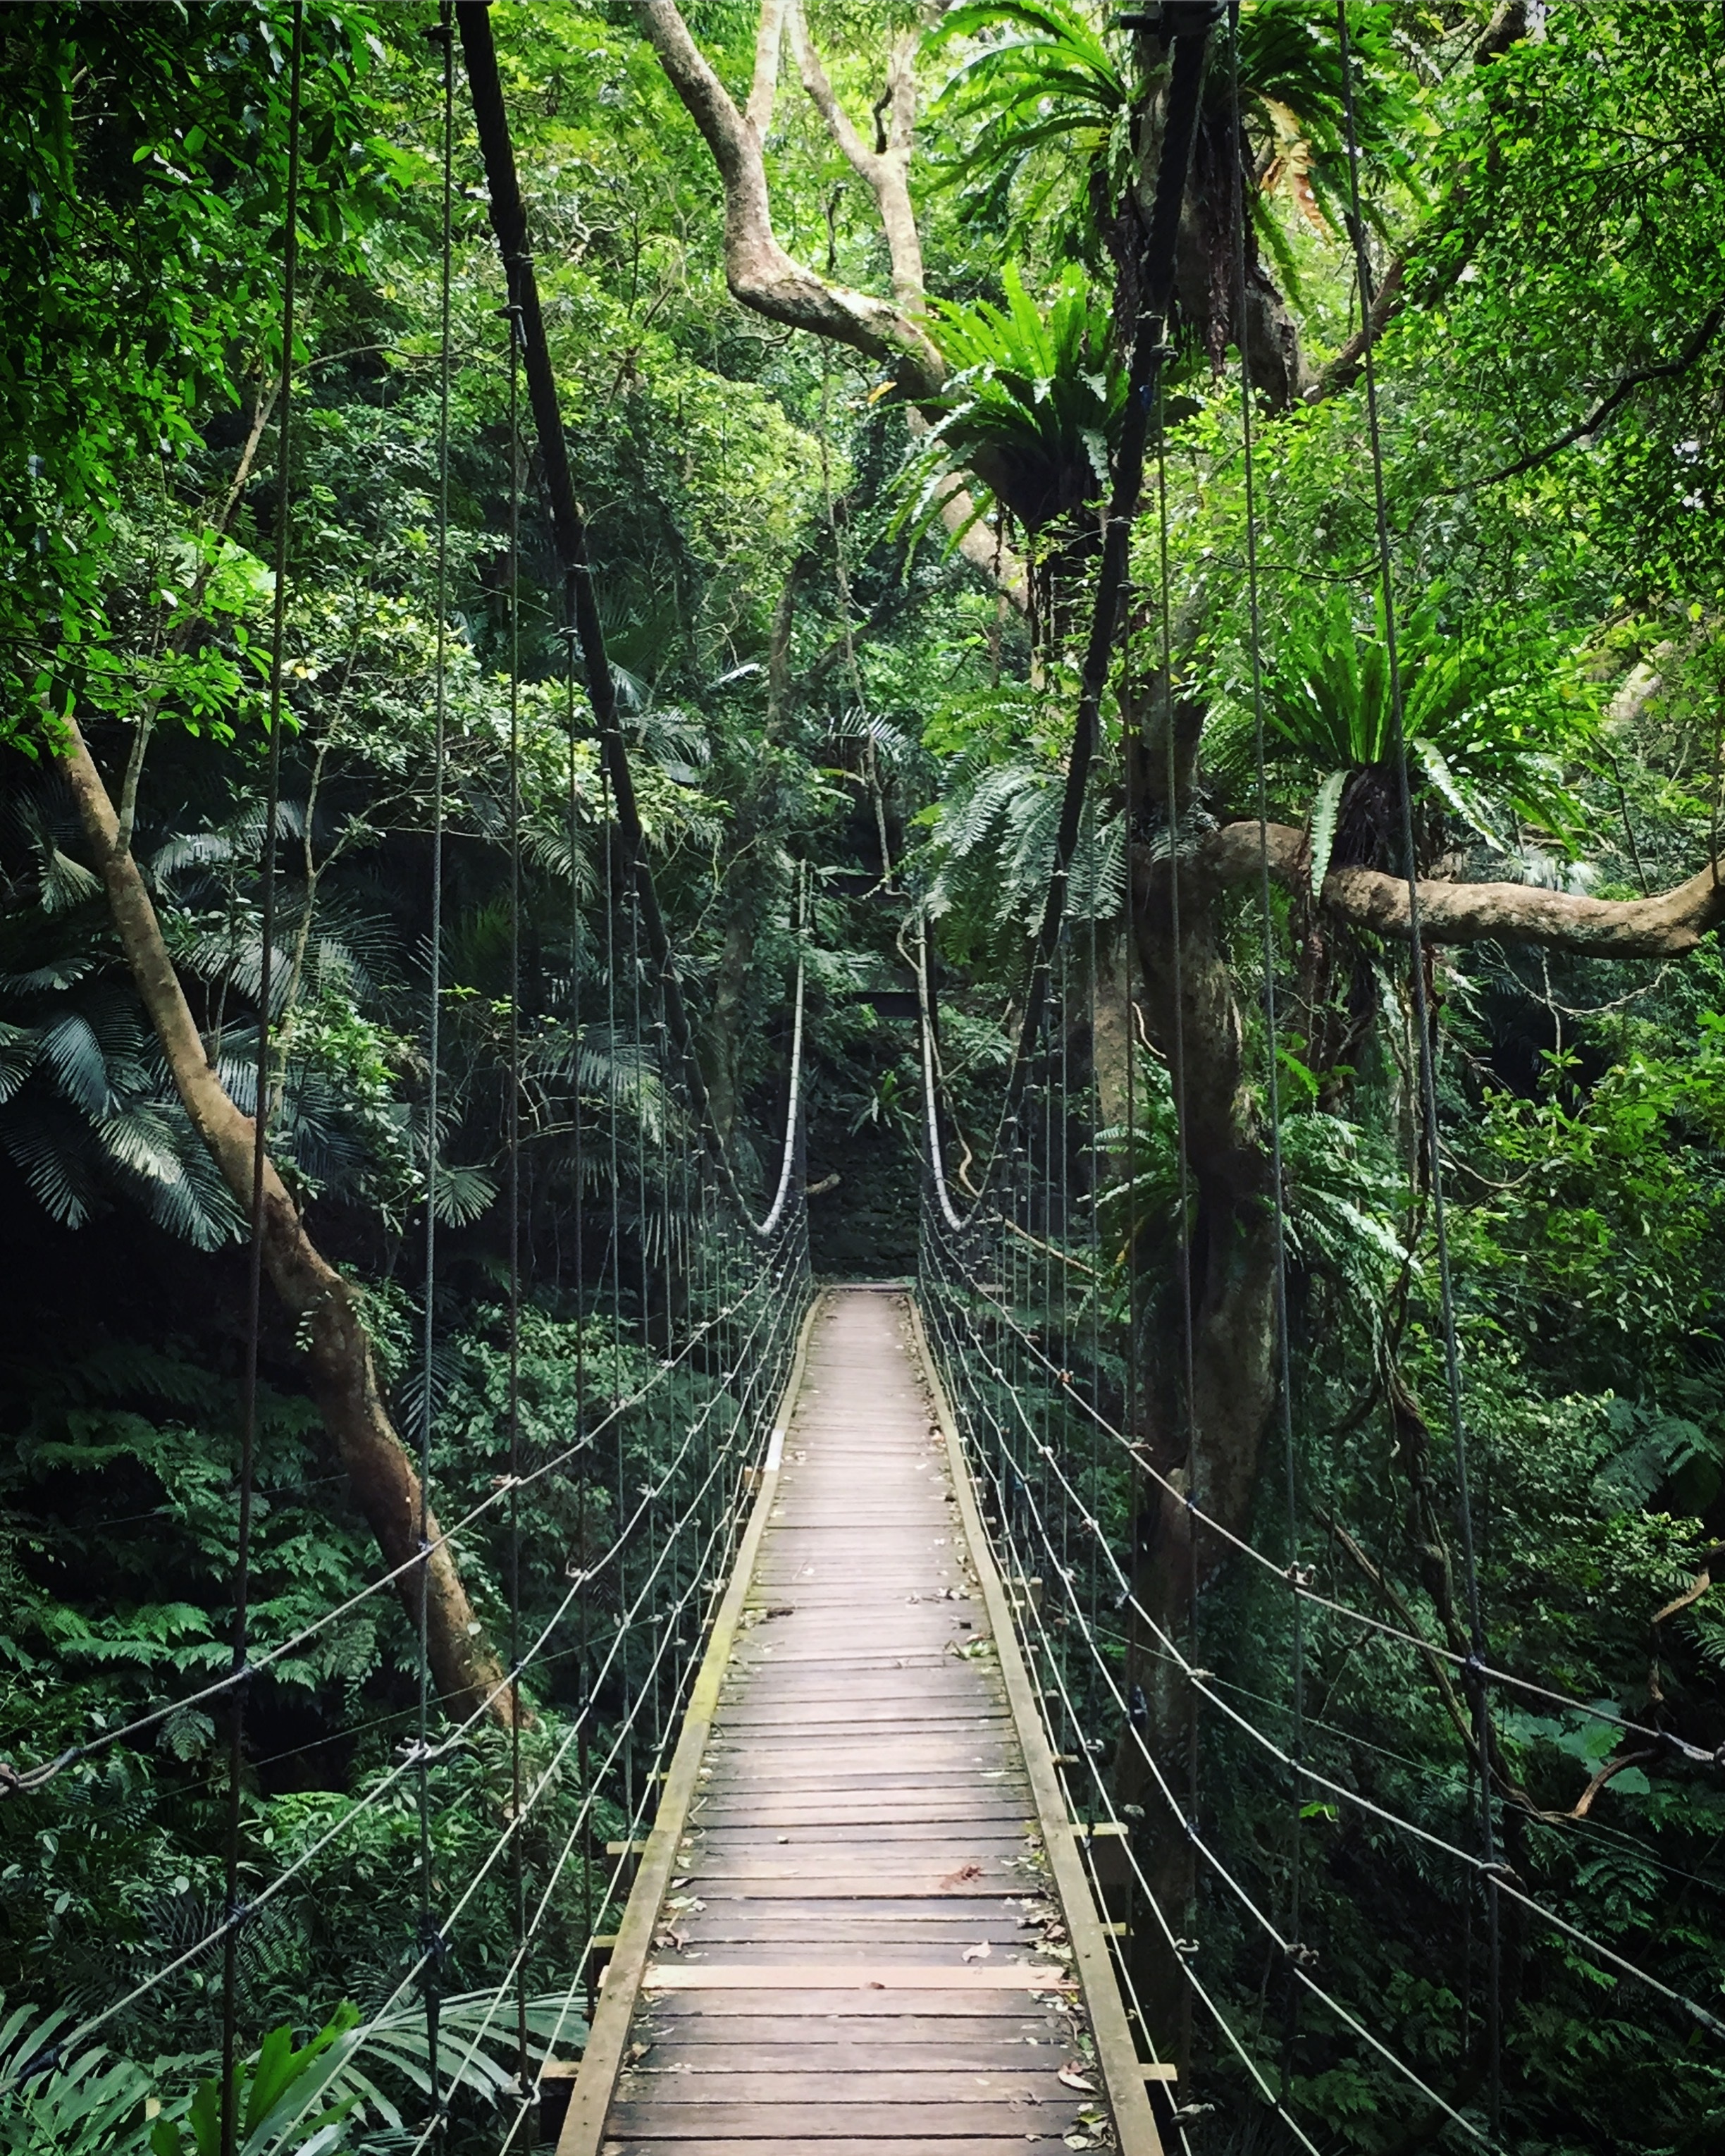
tree, nature, forest, branch, bridge, suspension bridge, jungle, vegetation, rainforest, ravine, rope bridge, woodland, habitat, old growth forest, natural environment, nonbuilding structure